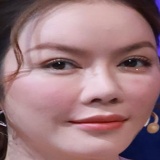
diễn viên Lý Nhã Kỳ